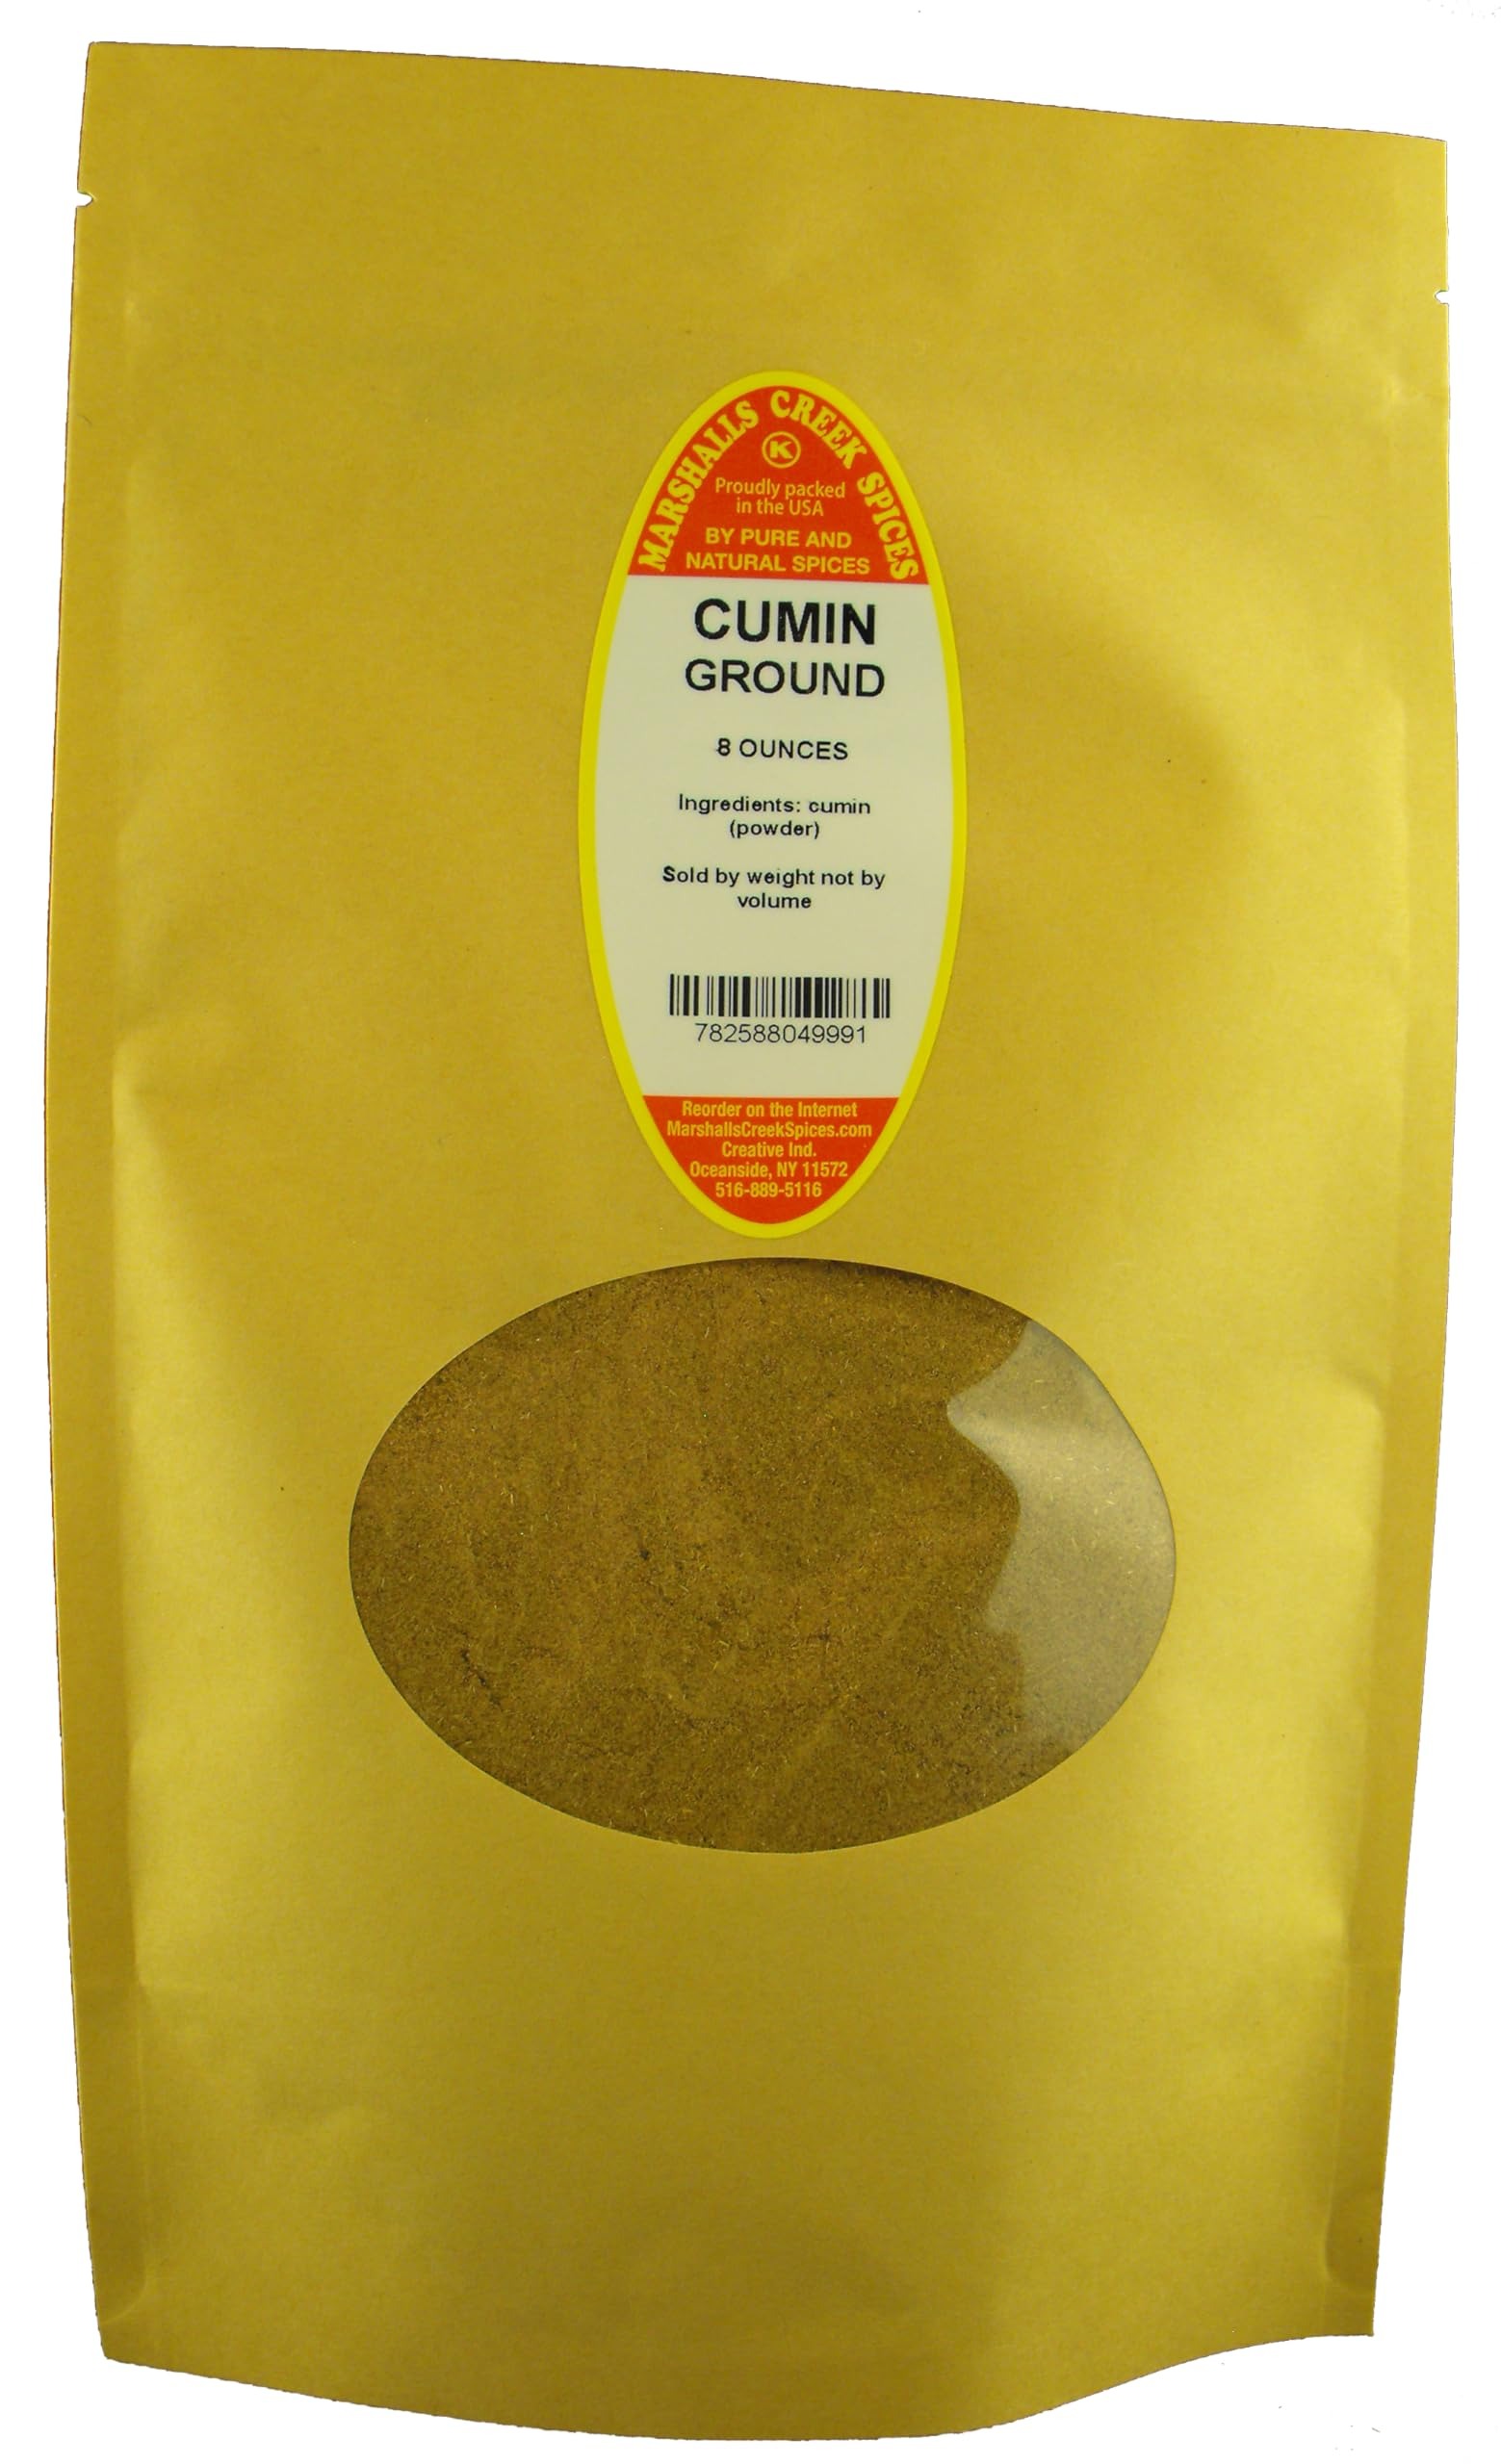
Item Name: Marshalls Creek Spices Cumin Ground 8 ounce ECO Friendly Kraft Stand-up Pouch
Bullet Point 1: Marshalls Creek Spices buys in small quantities and packs weekly providing the freshest products possible. Fresher ingredients means more flavor and a longer shelf life.
Bullet Point 2: No Fillers - No MSG
Bullet Point 3: All Natural & Kosher
Bullet Point 4: Kraft ECO Friendly Packaging
Bullet Point 5: Convenient Stand Up Pouch
Value: 8.0
Unit: Ounce

Price: 12.78